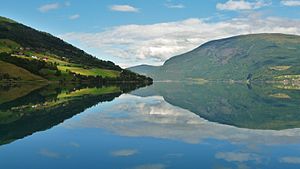
Nordfjord (fjord) / Galleri
Nordfjord er en fjord i Vestland fylke i Norge. Den er 106 km lang. Fjorden går fra Husevågøy i vest til Loen længst inde i landet.